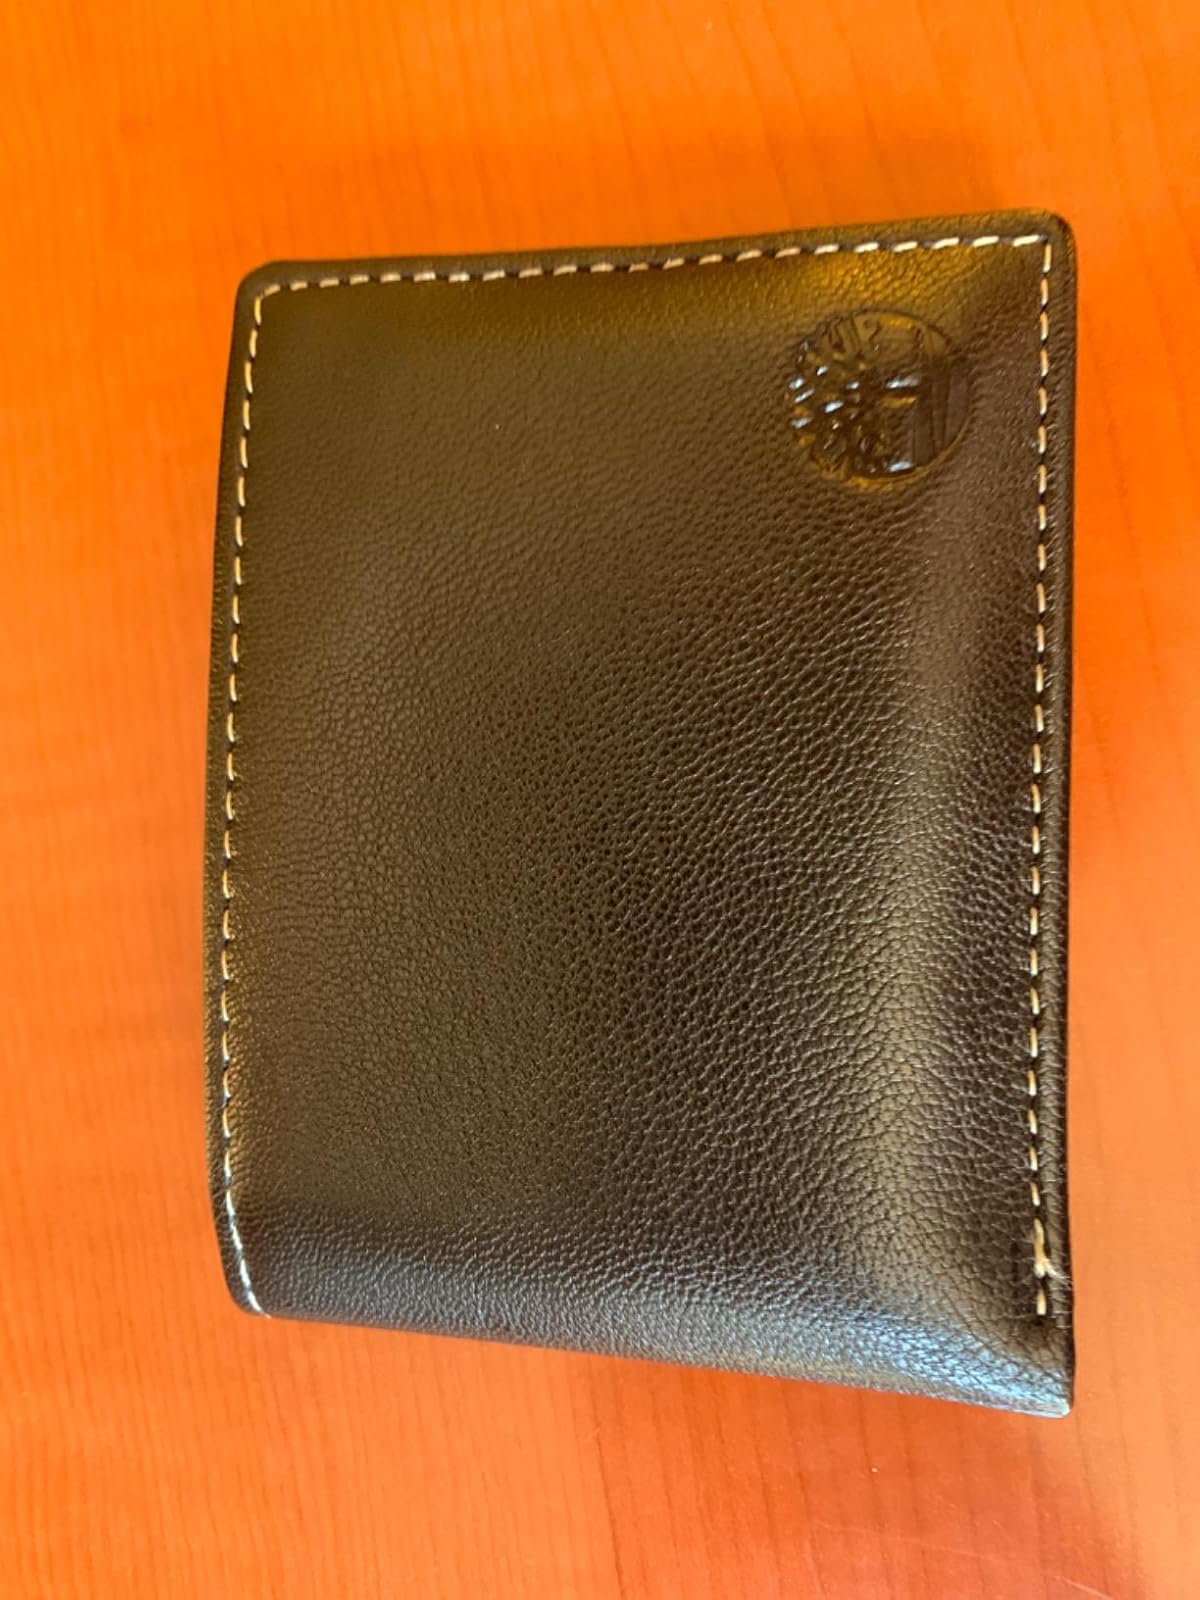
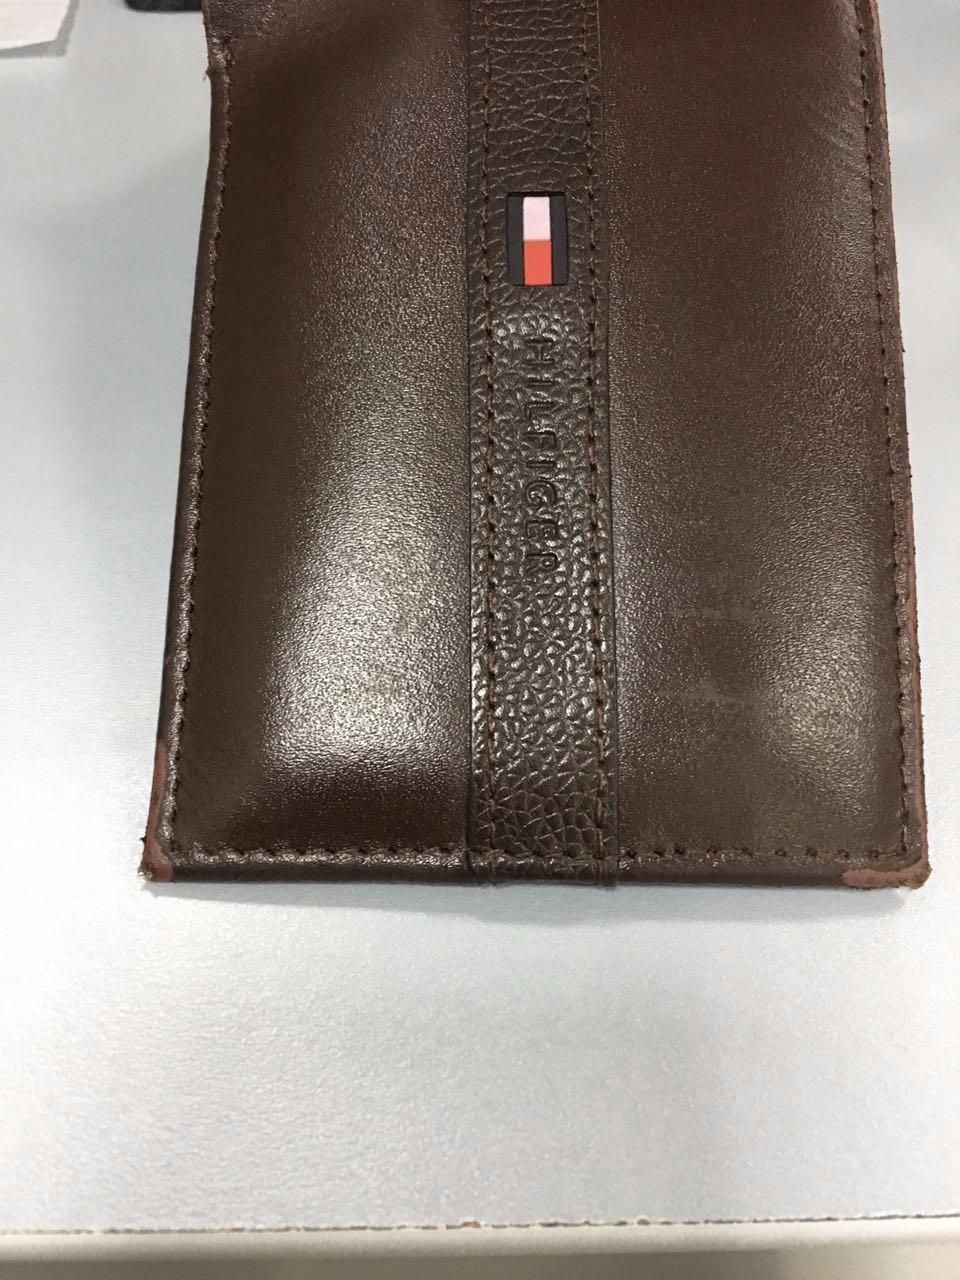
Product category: accessories_wallet
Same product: no